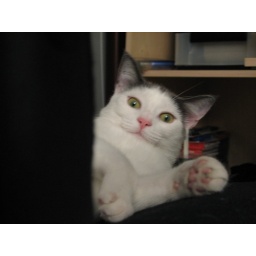
Stan in another odd pose, sitting on his favorite chair